Ramping arch

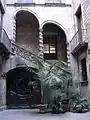
Ramping arches at in Barcelona

The ramping arch (also known as rampant arch, from , and raking arch) is an asymmetrical arch that has its springers located at substantially different heights. Frequently a ramping arch is associated with a ramp or stairs.